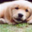
Label: dog